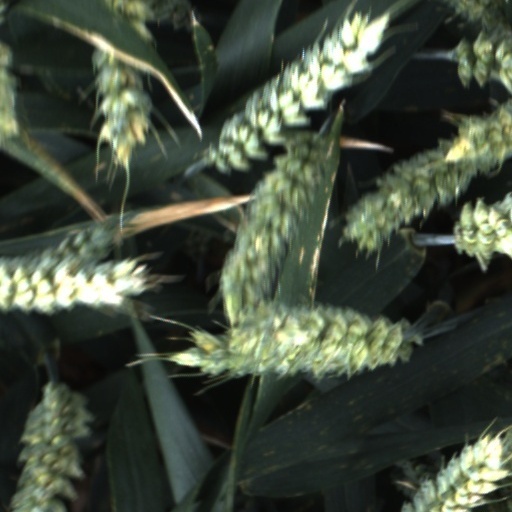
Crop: wheat